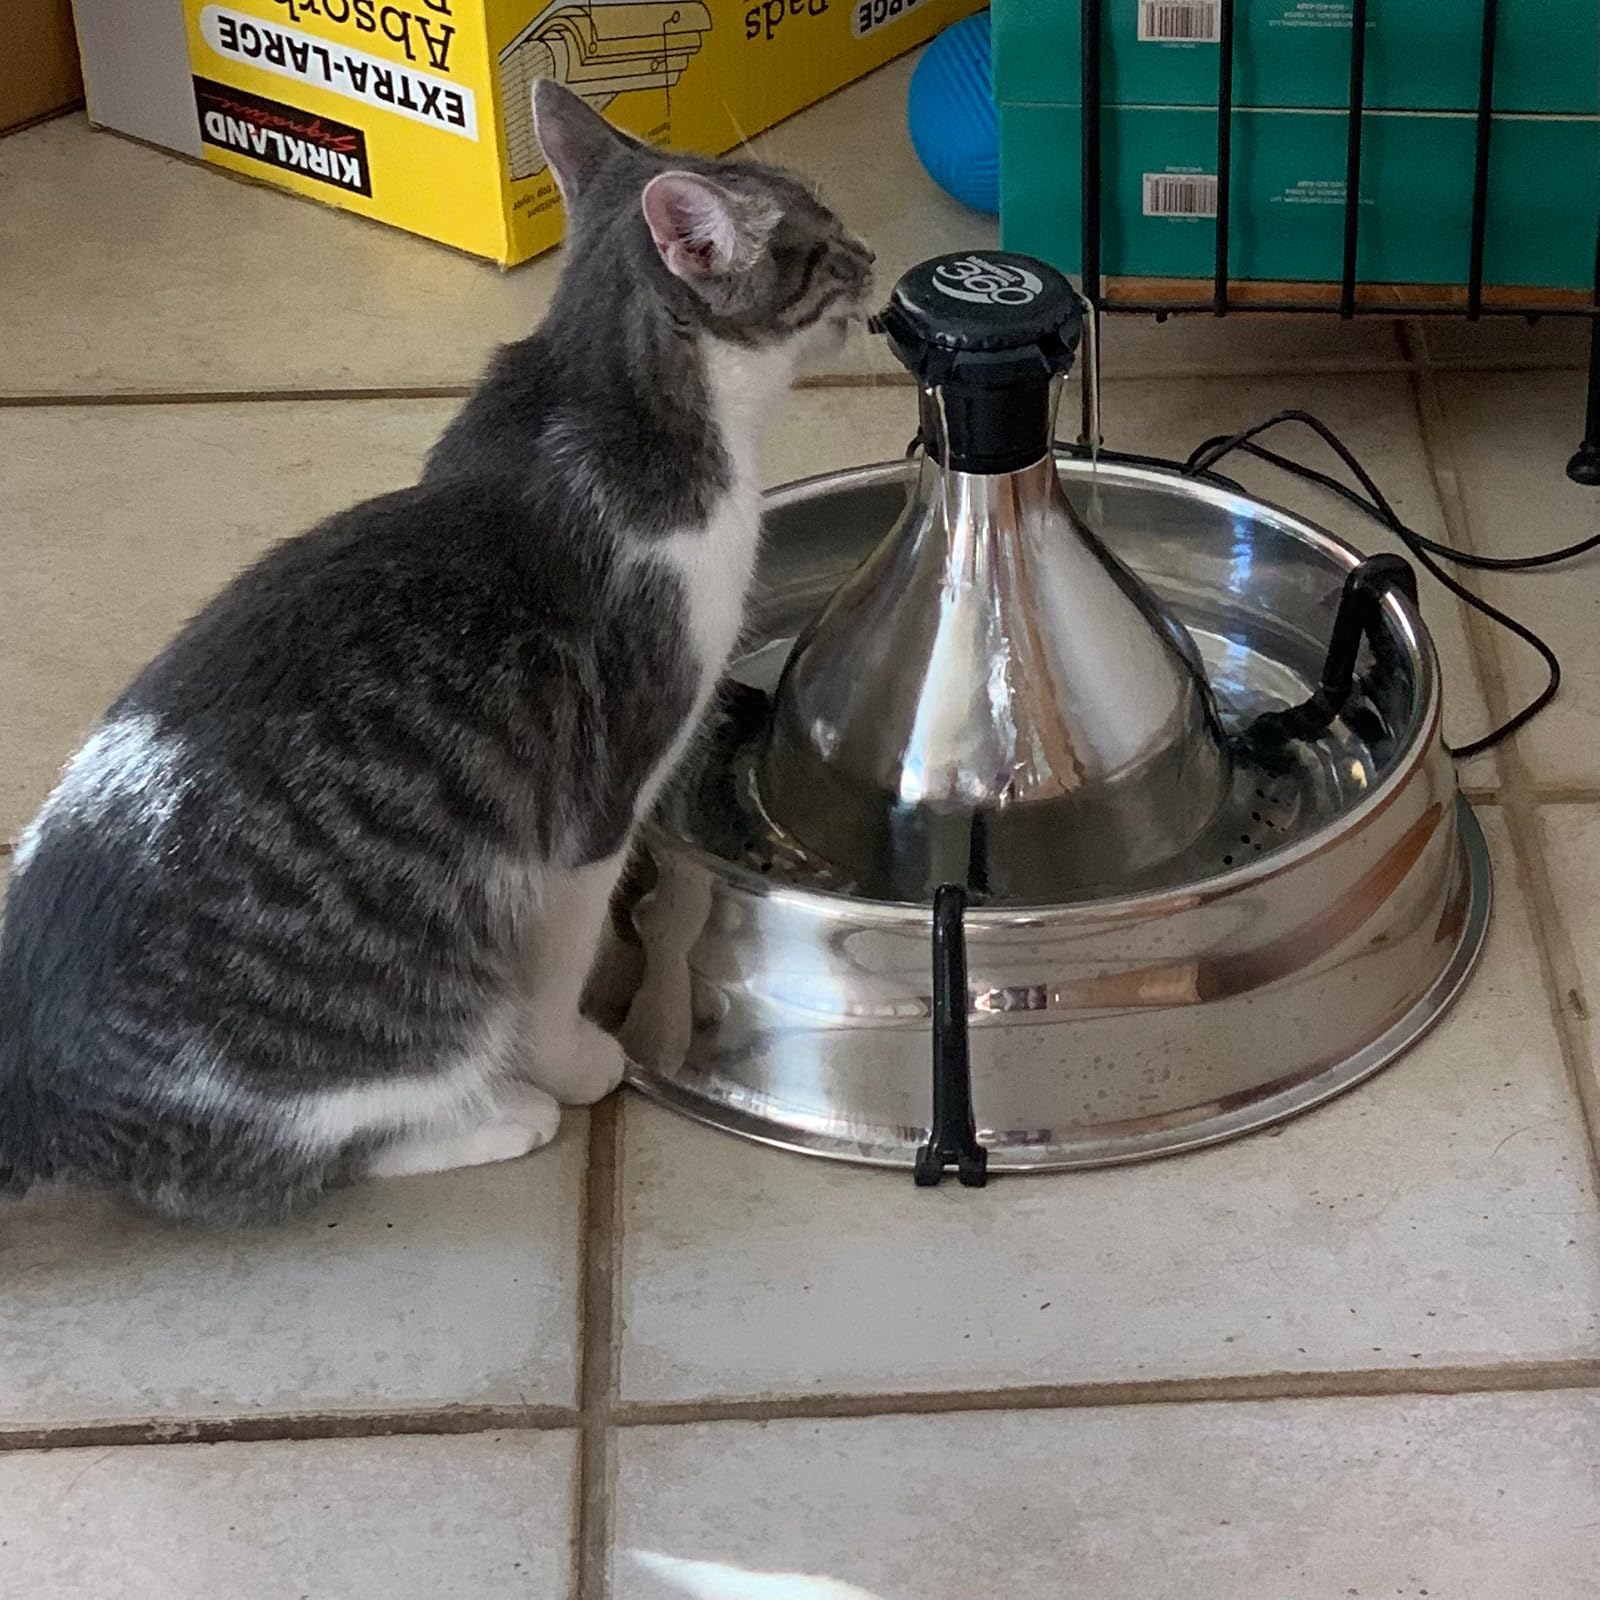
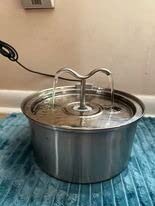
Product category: items_bowl
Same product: no